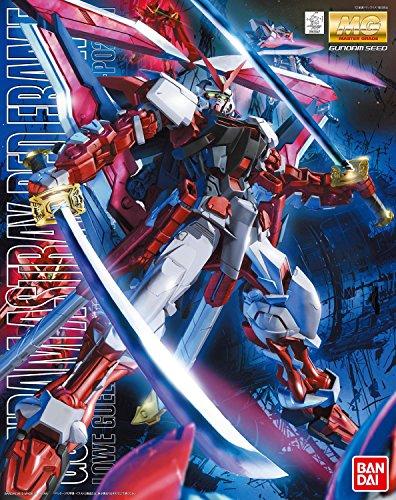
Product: Bandai Hobby MG Gundam Kai Model Kit (1/100 Scale), Astray Red Frame
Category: Toys & Games | Hobbies | Models & Model Kits | Model Kits | Figure Kits
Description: Runner x27, Foil Sticker x1, Dry Decal x1, Tetron Sticker x1, instruction manual x1.
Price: $56.75
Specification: ProductDimensions:5x5x7.8inches|ItemWeight:1.8pounds|ShippingWeight:2.05pounds(Viewshippingratesandpolicies)|DomesticShipping:ItemcanbeshippedwithinU.S.|InternationalShipping:ThisitemcanbeshippedtoselectcountriesoutsideoftheU.S.LearnMore|ASIN:B0042VJ018|Itemmodelnumber:BAN162047|Manufacturerrecommendedage:15-16years